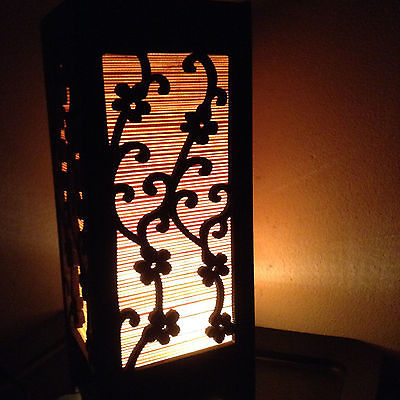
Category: lamp